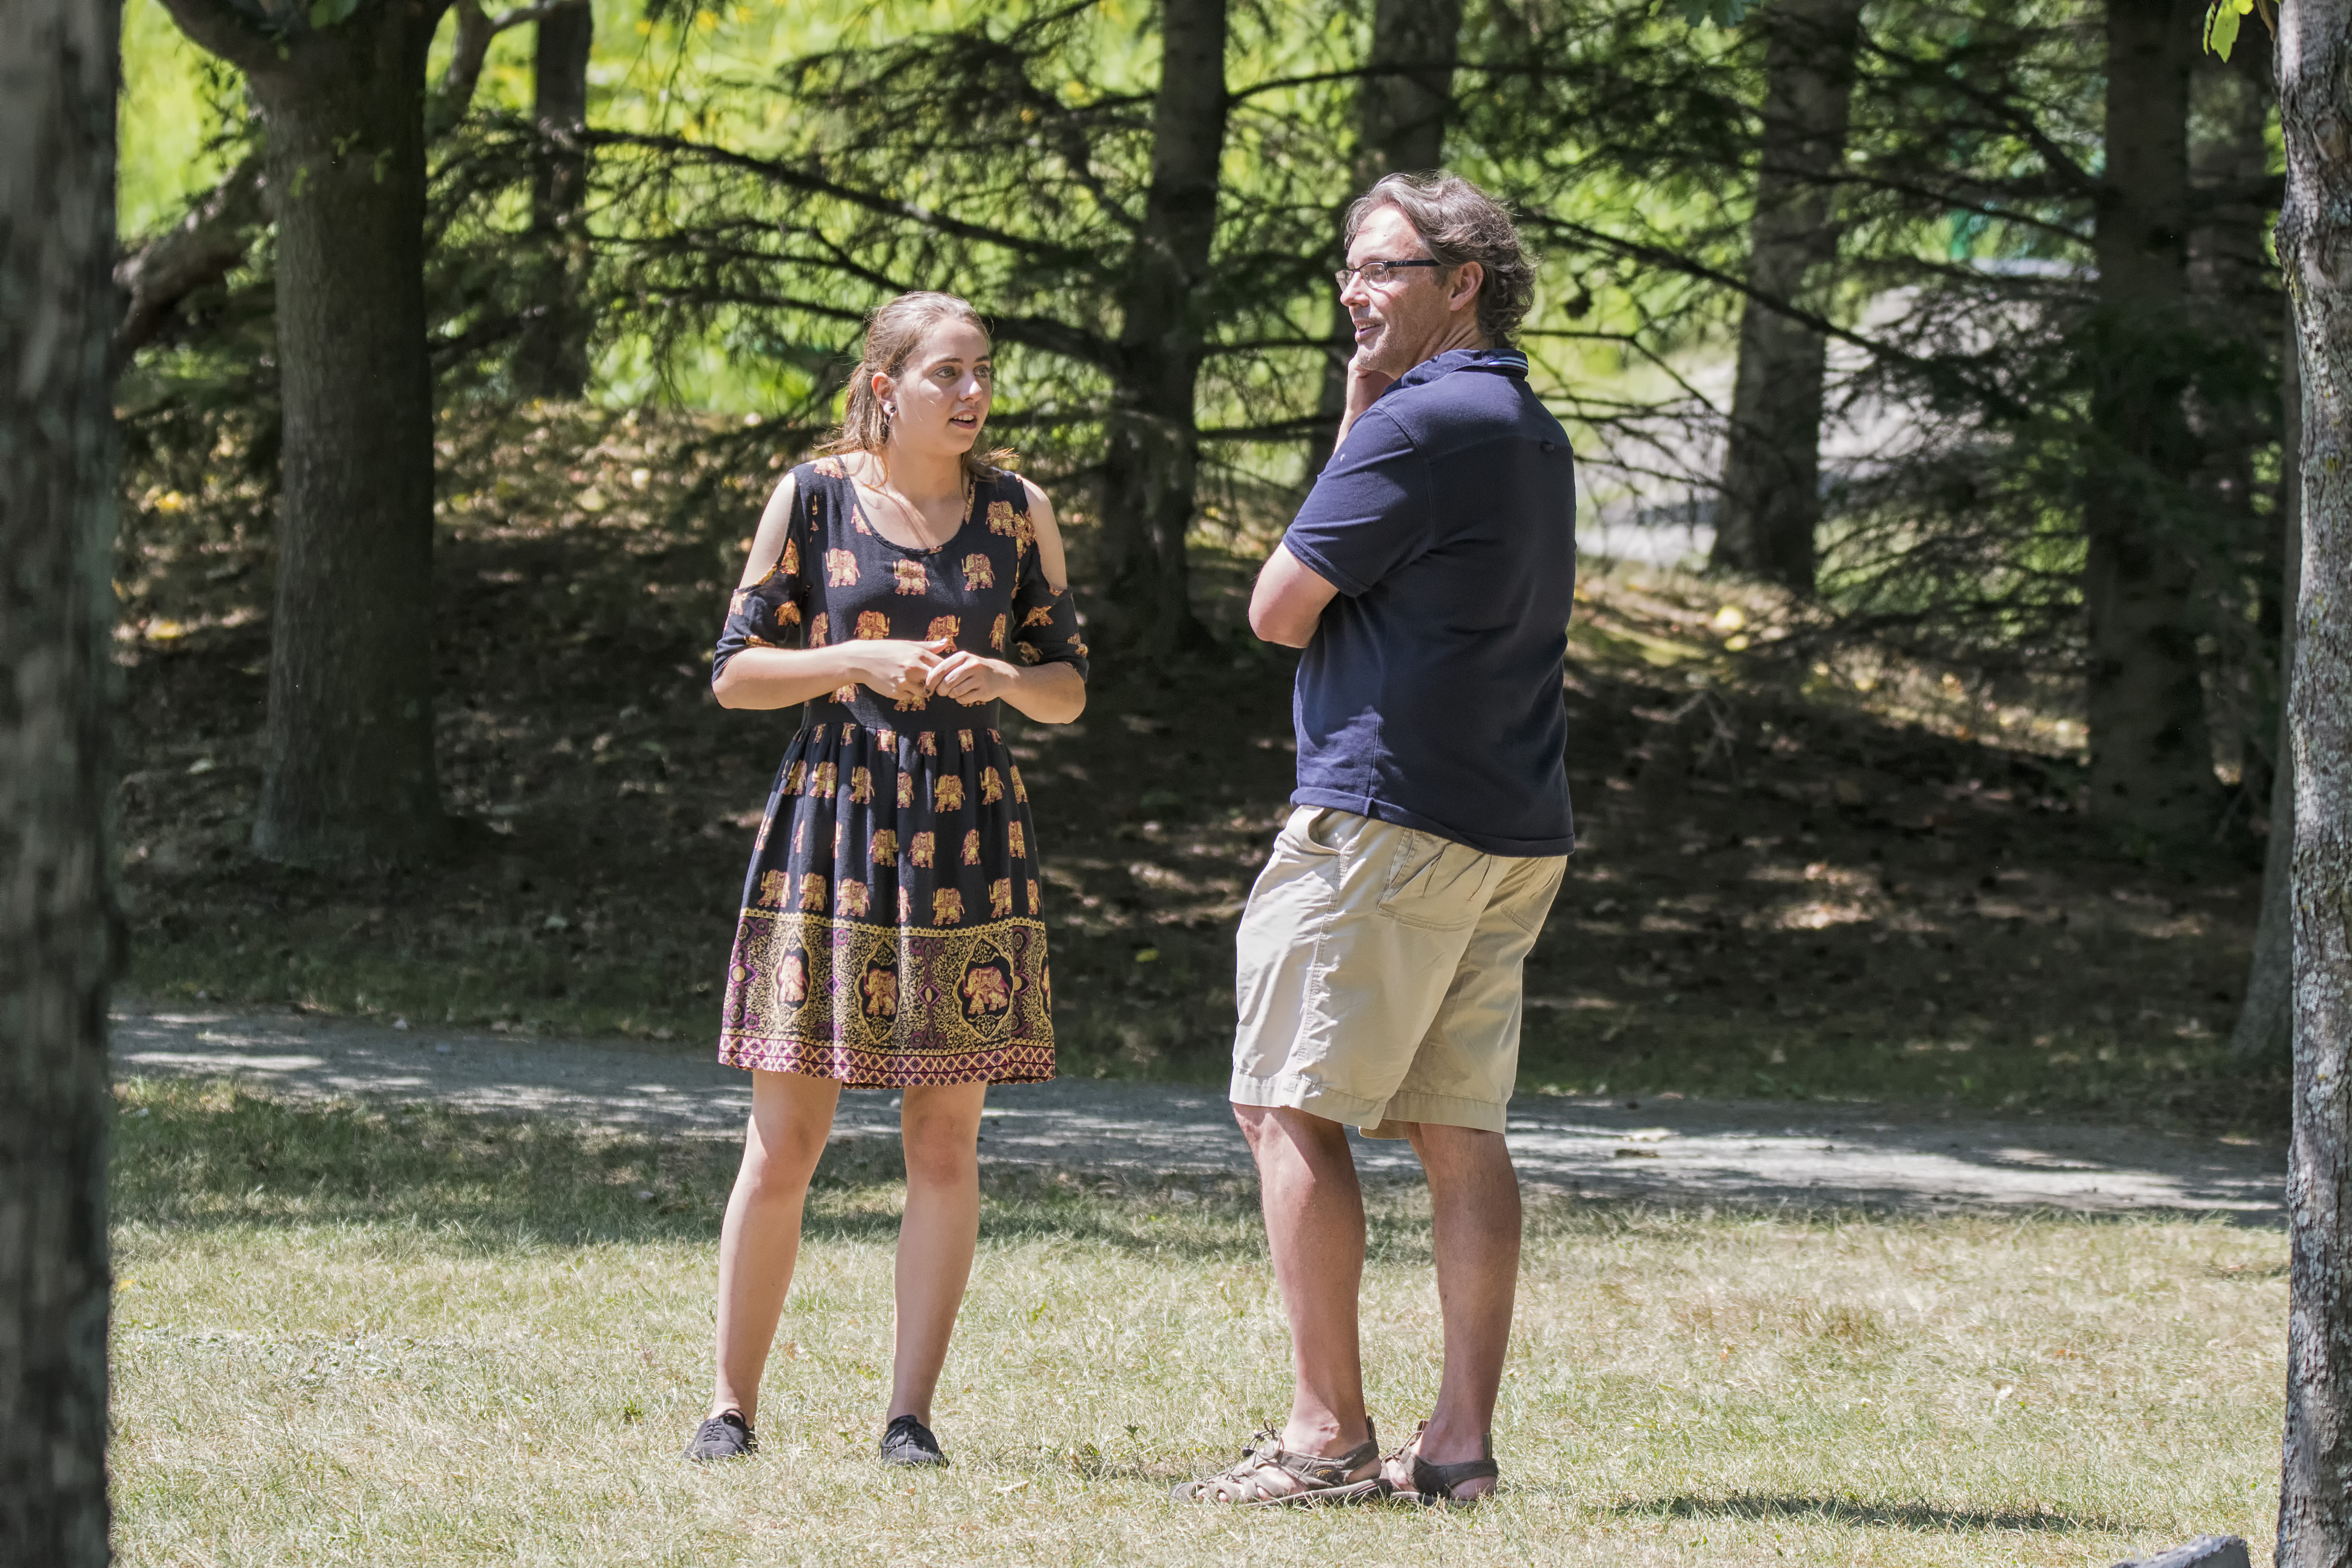
person, people, picnic, family, ceremony, canada, quebec, personne, sherbrooke